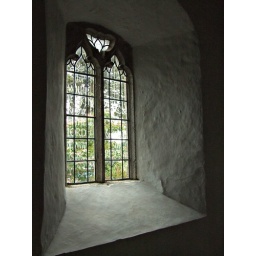
Interior of window in the south wall